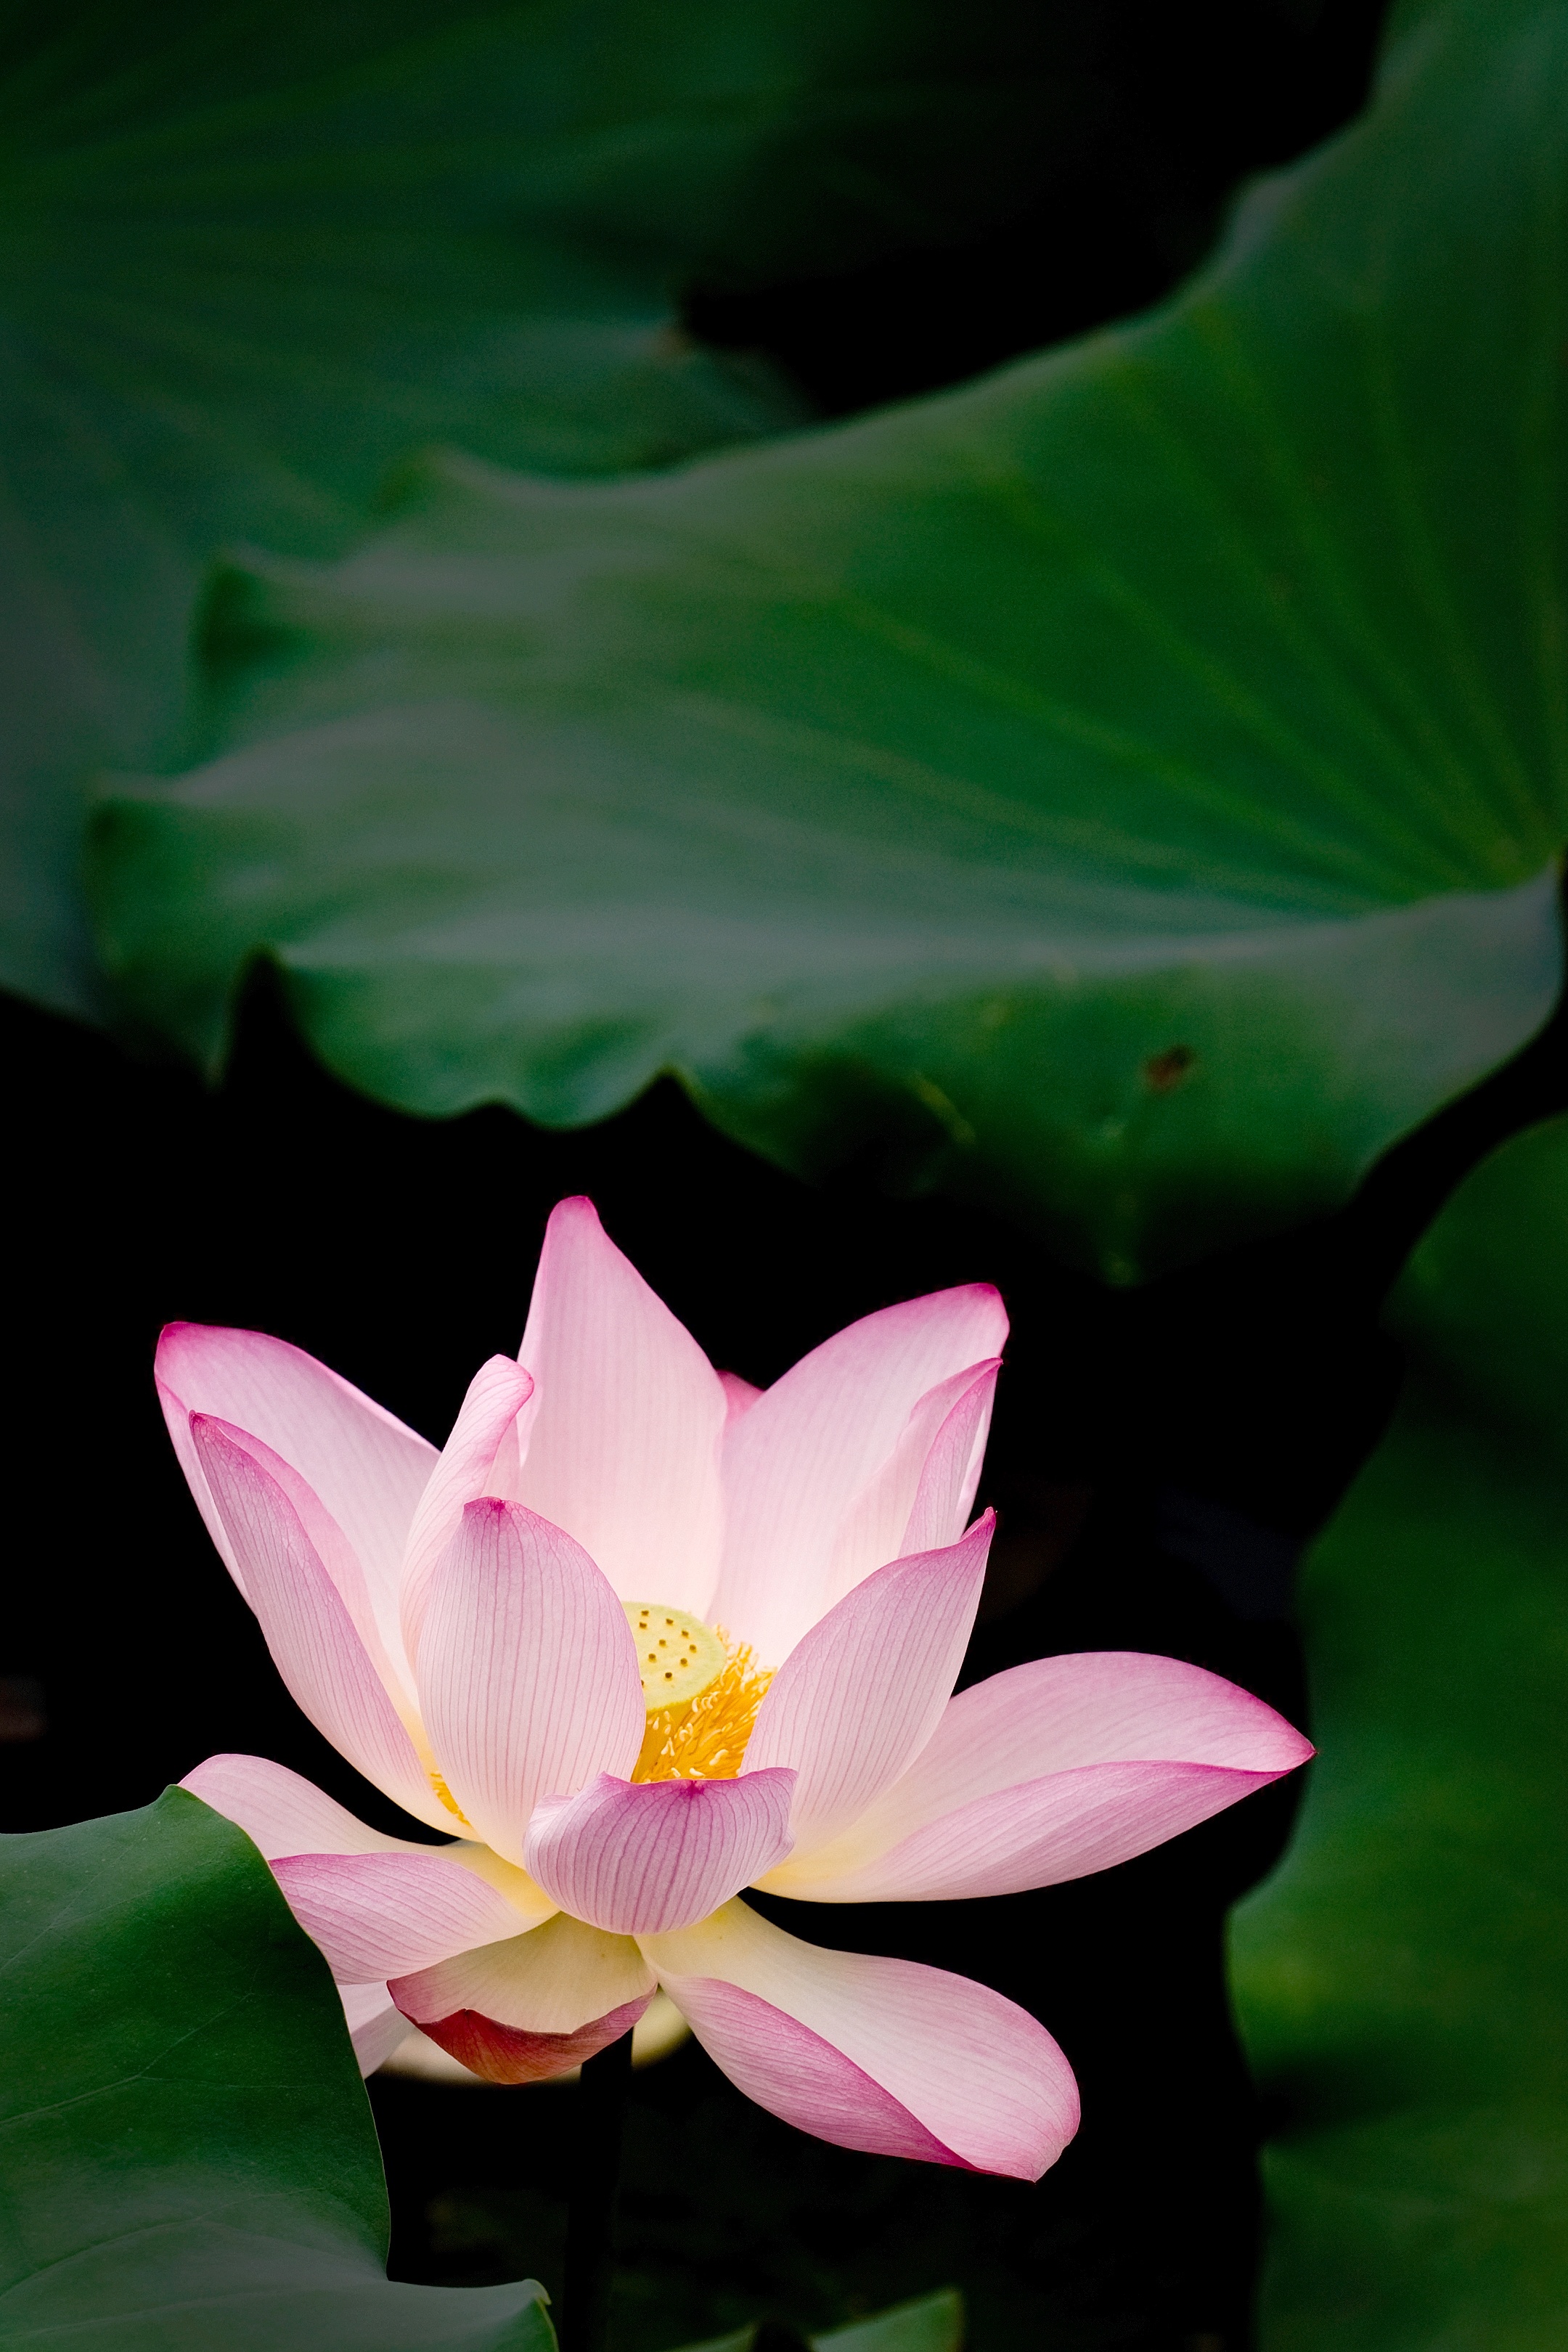
blossom, plant, leaf, flower, petal, green, botany, sacred lotus, aquatic plant, flora, close up, lotus, lily, macro photography, flowering plant, beautiful lotus, good flower needs green leaves, bloom season, plant stem, land plant, lotus family, proteales